Unmatta

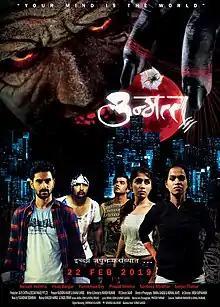

Unmatta is a 2019 Marathi language Indian science fiction supernatural horror film which is written and directed by Mahesh Rajmane.